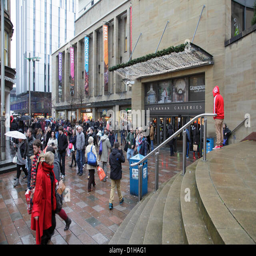
people outside shopping center at the junction